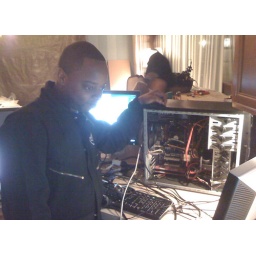
Building the computer that Rich Jaeger is going to use to take the stock market by storm!